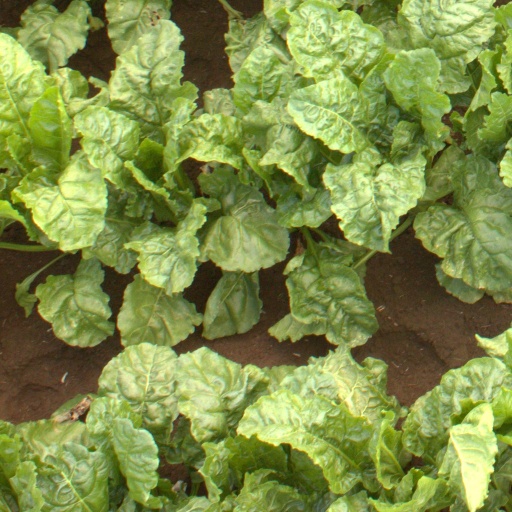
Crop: sugar beet